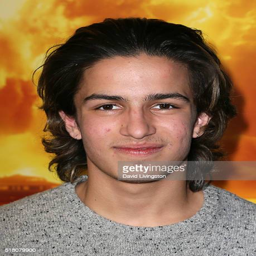
actor attends the premiere of season